Opicina

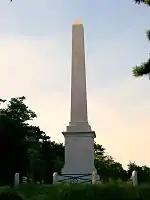
Obelisk erected in honor of Francis I

It is inhabited by a Slovene minority in Italy. According to the last Austrian census of 1911, over 89% of the population was of Slovene ethnicity. In the following decades, this number fell significantly: according to the census of 1971, just above half of the population of the settlement belonged to the Slovene speaking community, while the rest were mostly Italian speakers.